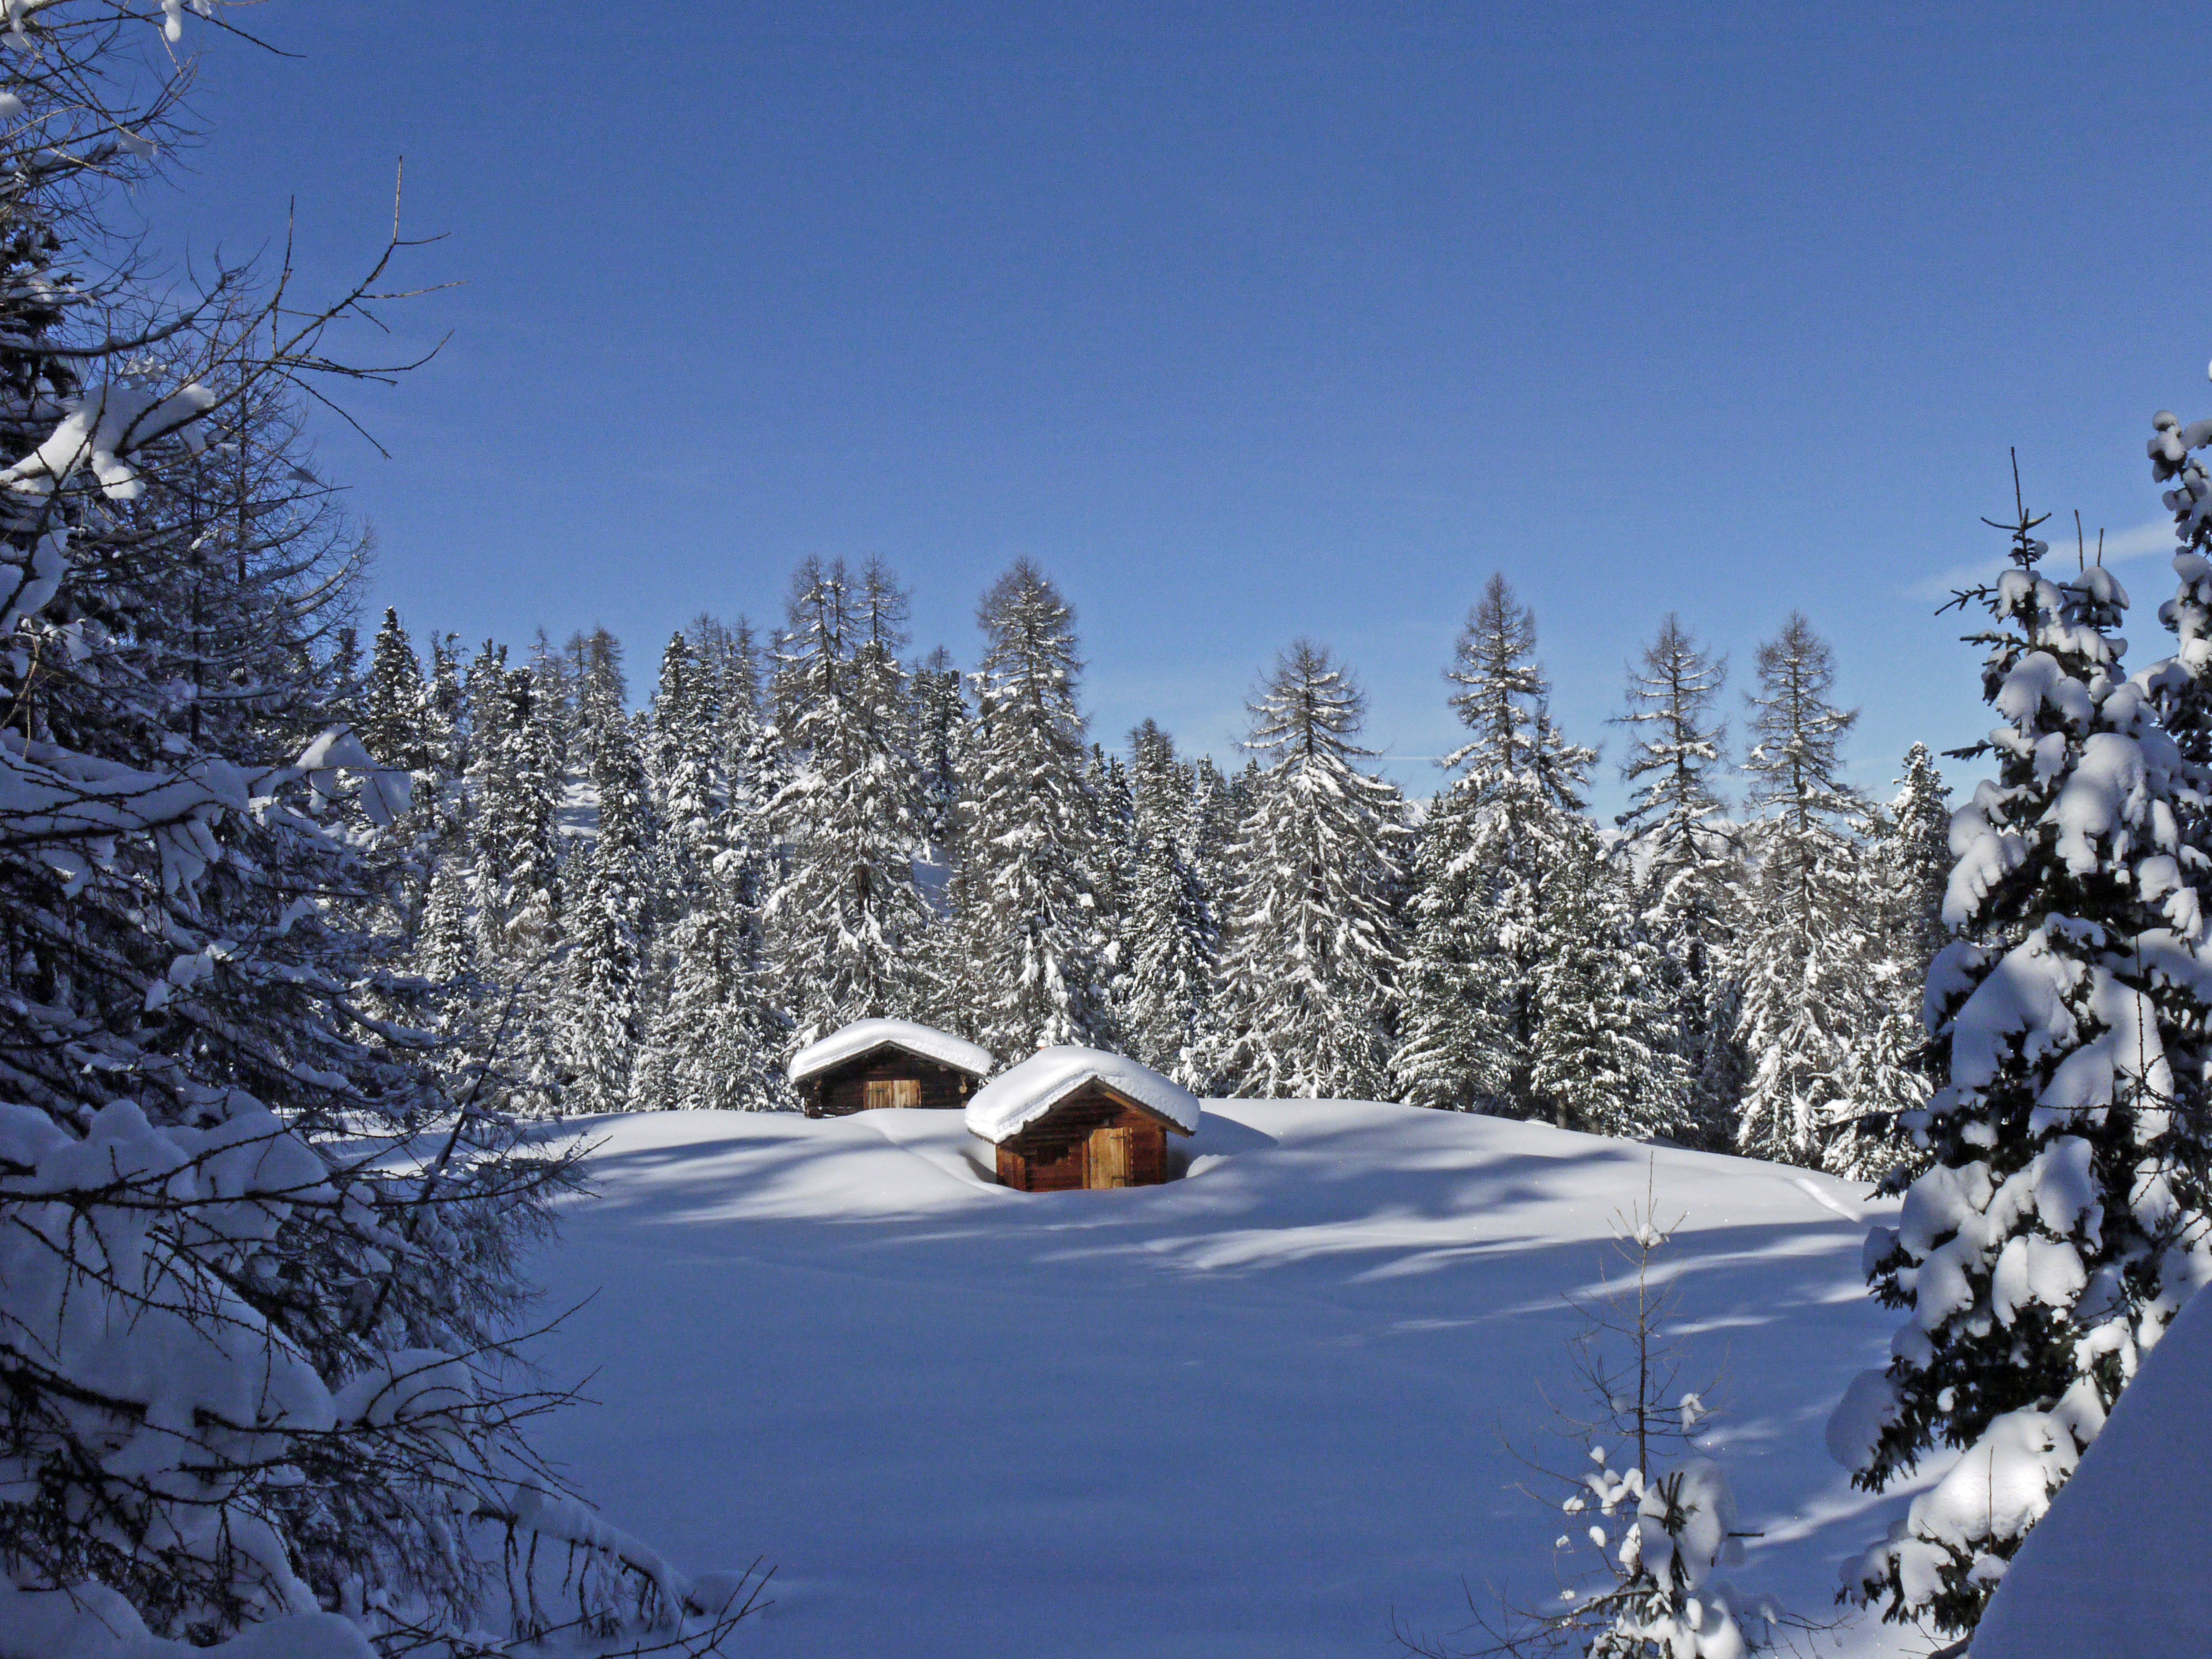
tree, mountain, snow, cold, winter, mountain range, vehicle, weather, snowshoe, season, winter sport, footwear, wintry, piste, woody plant